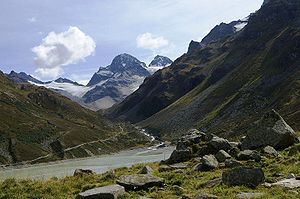
Ill (Østrig) / Billeder
Ill er en flod i den vestlige del af Østrigske delstat Vorarlberg. Den er en af Rhinens største bifloder med en gennemløbskraft på 65,5 m³/s og en længde på 75 km. Den har sit udspring på nordsiden af bjergkæden Silvretta, hvor tre gletsjere sørger for rigelige vandmængder. Floden flyder nordvestover gennem Vorarlberg, og passerer gennem dalene Montafon og Walgau og byen Feldkirch. Den munder ud i Rhinen et par kilometer nordvest for Feldkirch ved grænsen til Schweiz. På grund af den store gennemløbskraft er der bygget flere dæmninger til produktion af vandkraft.